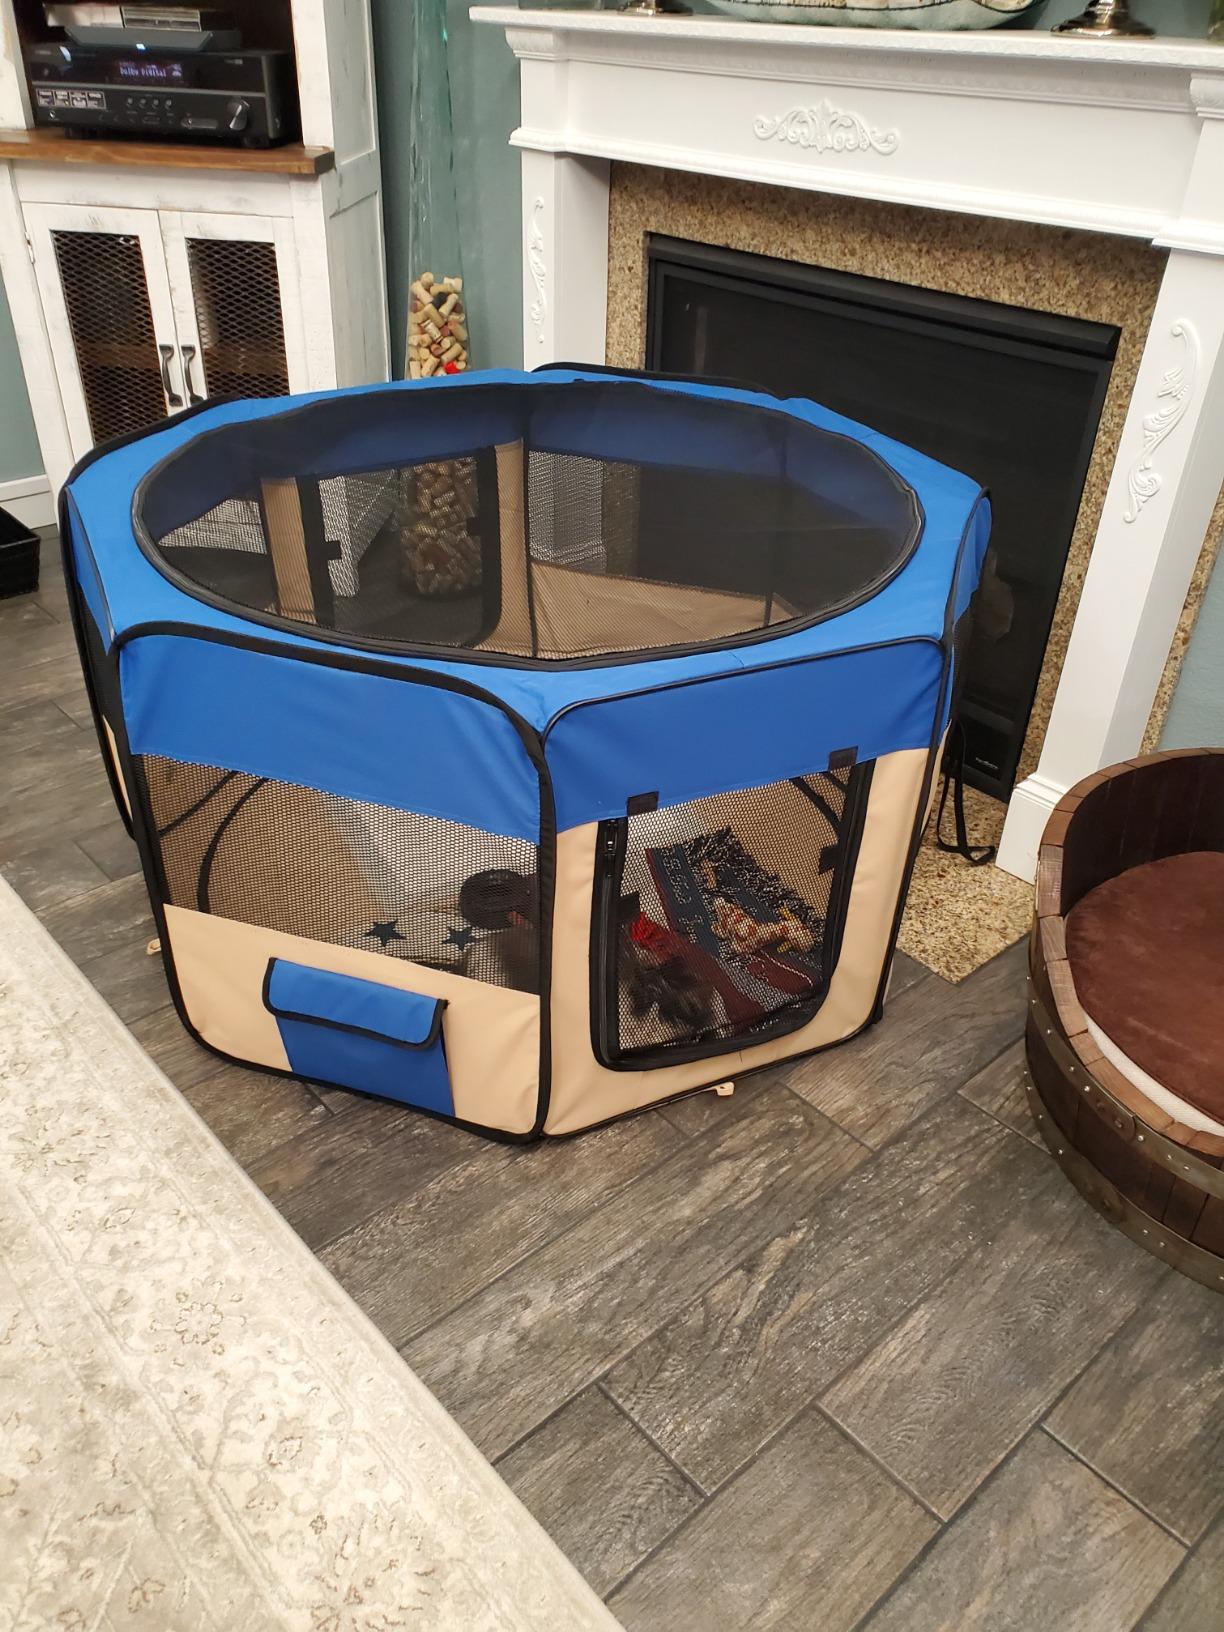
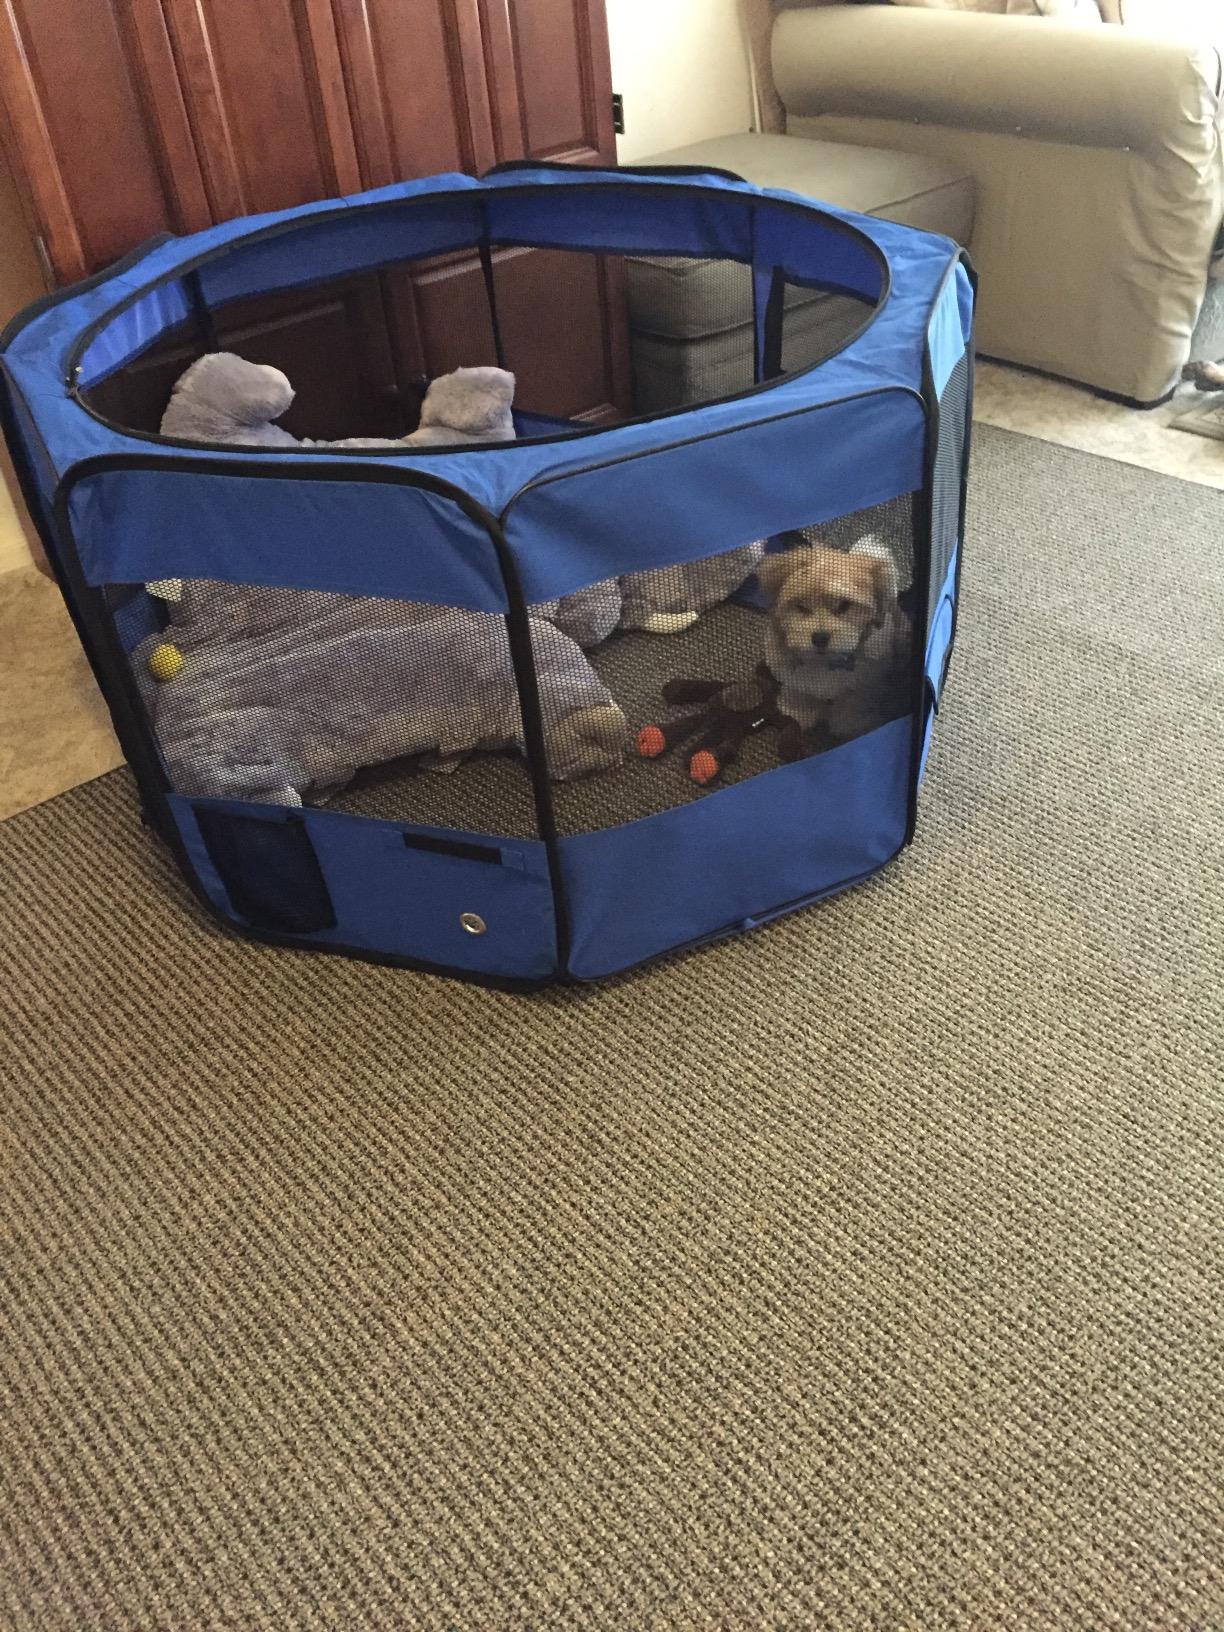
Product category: items_kennel
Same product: no